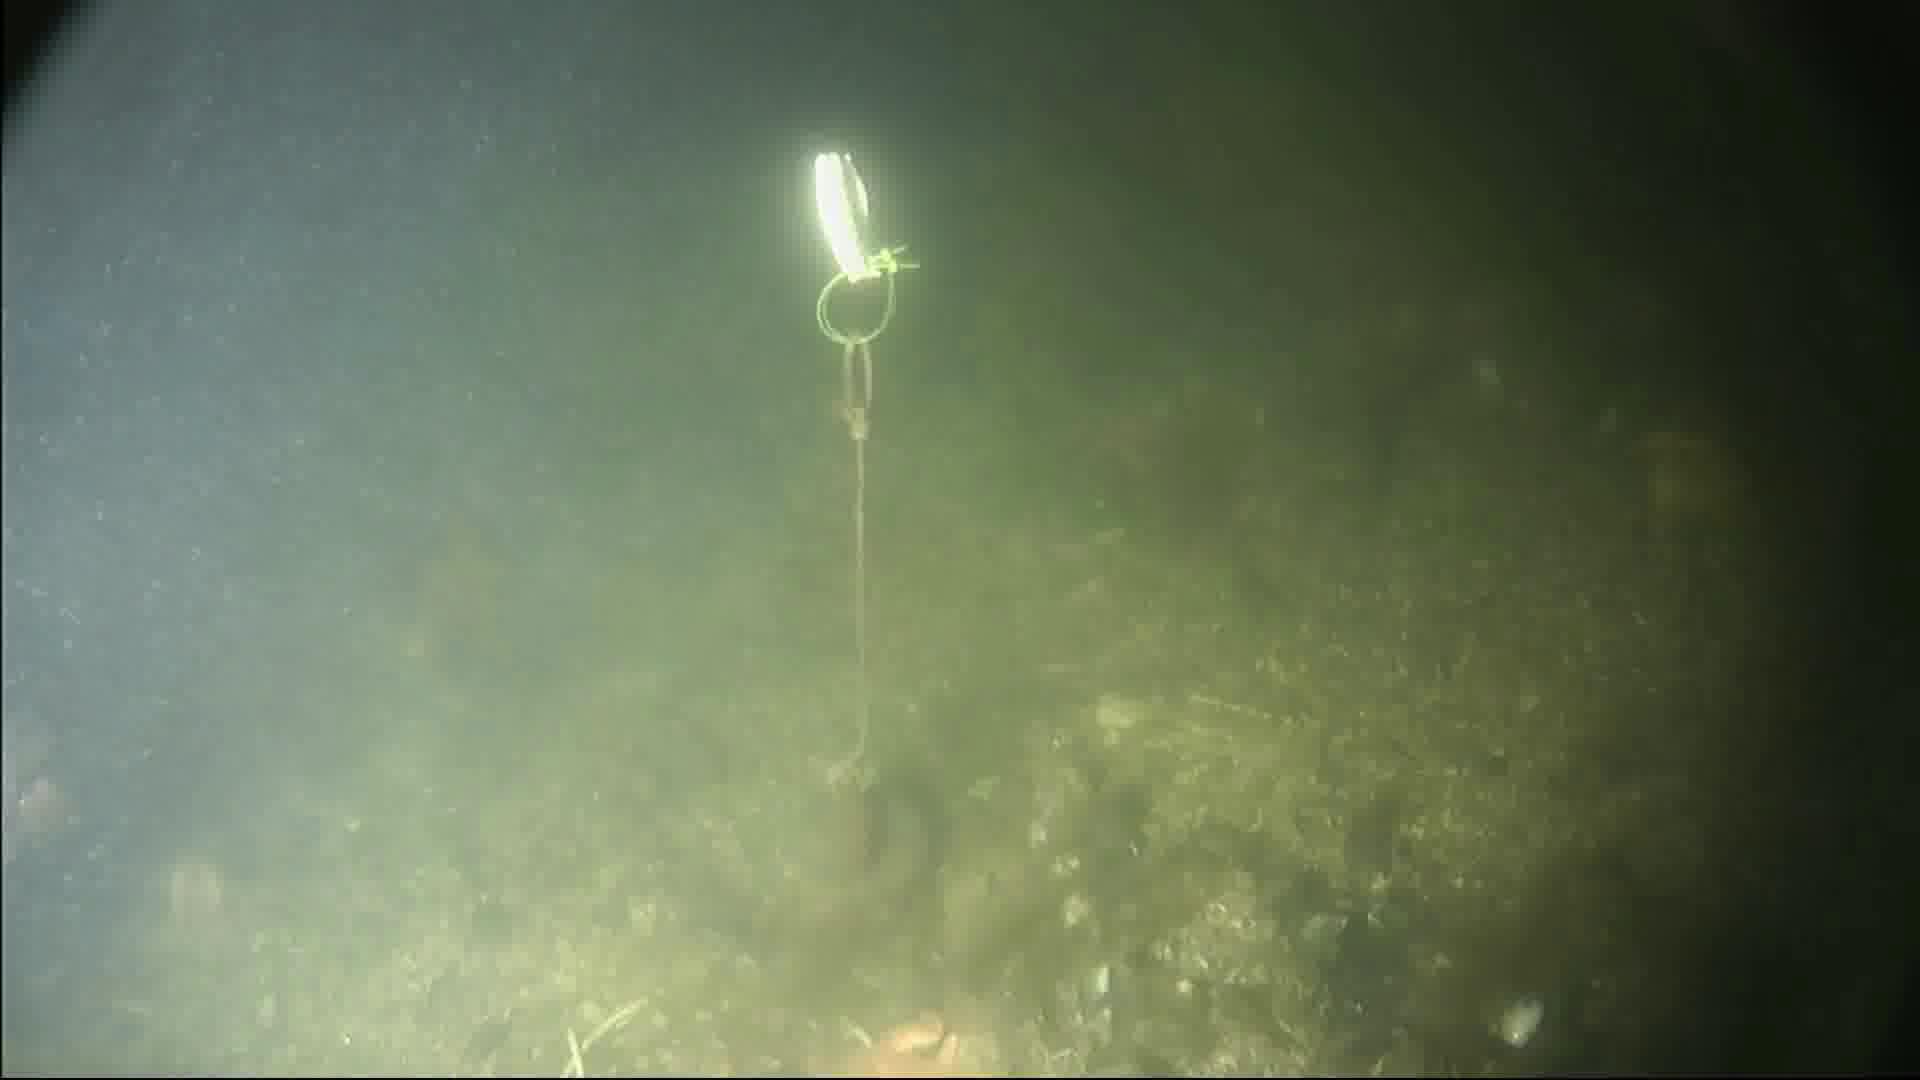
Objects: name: fish
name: crab
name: starfish